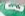
Number: 3